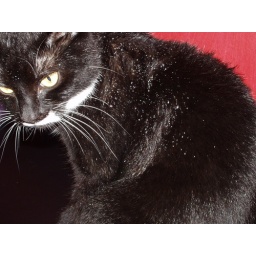
We have the pleasure of getting a dripping wet cat in our house a lot.